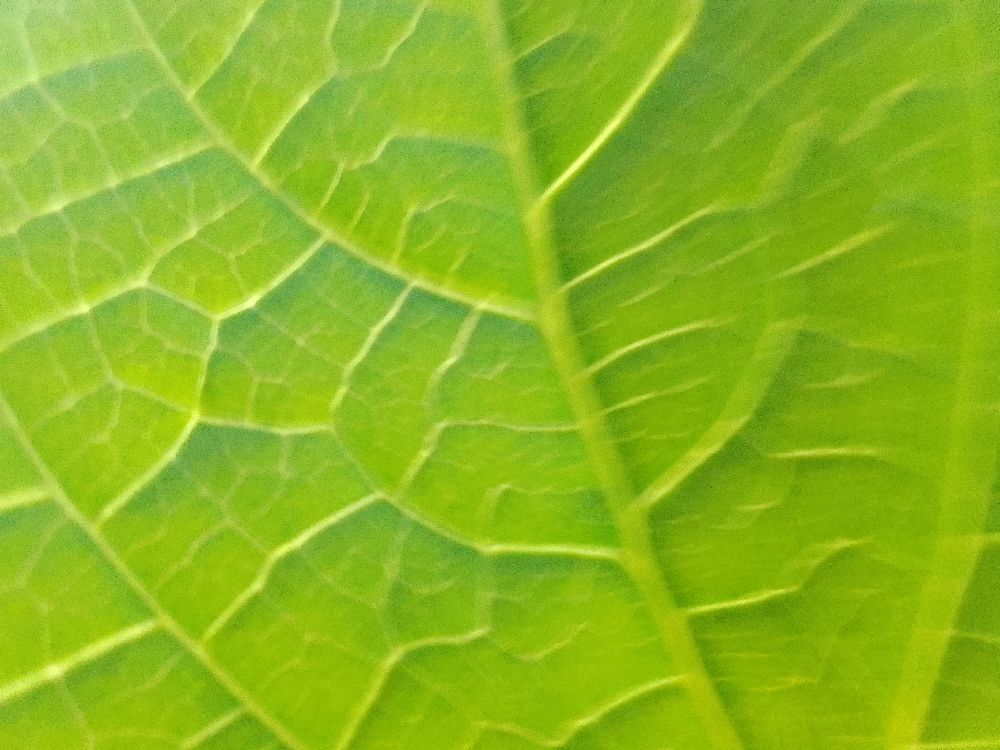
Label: healthy